Weekly Torah portion

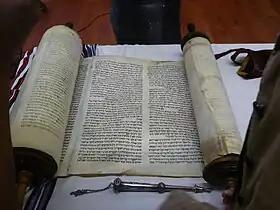
A Torah scroll and silver pointer ("yad") used in reading.

The weekly Torah portion refers to a lectionary custom in Judaism in which a portion of the Torah (or Pentateuch) is read during Jewish prayer services on Monday, Thursday, and Saturday. The full name, "Parashat HaShavua", is popularly abbreviated to parashah (also "parshah" or parsha), and is also known as a Sidra or Sedra . The "parashah" is a section of the Torah used in Jewish liturgy during a particular week. There are 54 parshas, or "parashiyot" in Hebrew, and the full cycle is read over the course of one Biblical year.